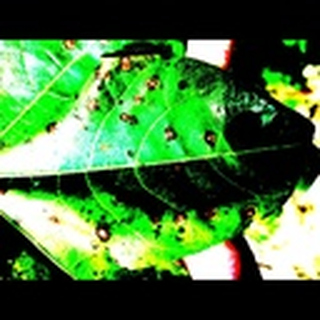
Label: cotton_target_spot